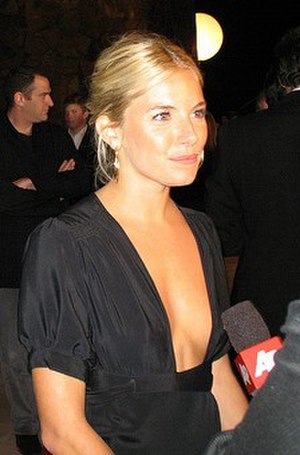
Sienna Miller
Sienna Miller ved Palm Springs International Film Festival, 2007
Sienna Rose Miller er en amerikansk/engelsk skuespiller og model.